Croatia national football team

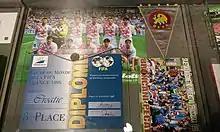
Croatia's third-place certificate and bronze medal for the 1998 World Cup

After the independence of Croatia, the newly formed Croatia entered the FIFA World Rankings in 125th place in March 1994. Blažević launched Croatia's qualifying campaign for Euro 1996 with a 2–0 win over Estonia on 4 September 1994 and a 1–0 away loss to Ukraine on 1 June 1995, their first competitive win and loss. After finishing first in qualifying, the team halved their spot in the World Ranking, ascending to number 62, winning FIFA's 1994 Best Mover of the Year in December 1994. In the Euro 1996 group stage, Goran Vlaović scored the team's first goal at a tournament, a late strike to win 1–0 against Turkey. Croatia then beat reigning champions Denmark 3–0, later losing to Portugal by the same scoreline. The team advanced to the knockout stage and were beaten in the quarter-finals 1–2 by Germany. Croatia's qualifying campaign from 1998 to 1999 for Euro 2000 was unsuccessful as they finished third in their group behind FR Yugoslavia and the Republic of Ireland. Both fixtures against Yugoslavia ended in draws which prevented Croatia from qualifying by one point.